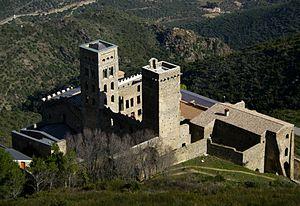
La Costa Brava est le nom donné à la côte catalane sur la mer Méditerranée, située au nord-est de la Catalogne, dans la Province de Gérone. Elle part de Portbou, à côté de la frontière française, et s'étend sur 160 kilomètres et sur les 255 kilomètres du profil déchiqueté de la Costa Brava jusqu’à Blanes, à l’embouchure du fleuve Tordera. Elle est encadrée, au nord, par la côte Vermeille qui en est la continuation géomorphologique et, au sud, par la Costa del Maresme.